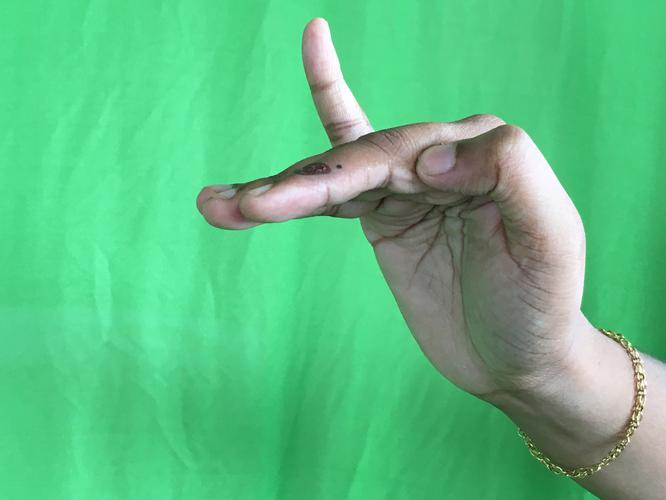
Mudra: Hamsapaksha
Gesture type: double_hand